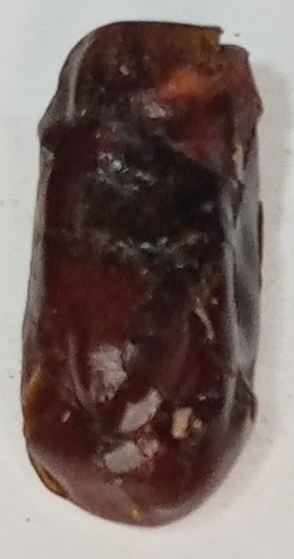
Variety: gajar
Size: small
Grade: grade-1